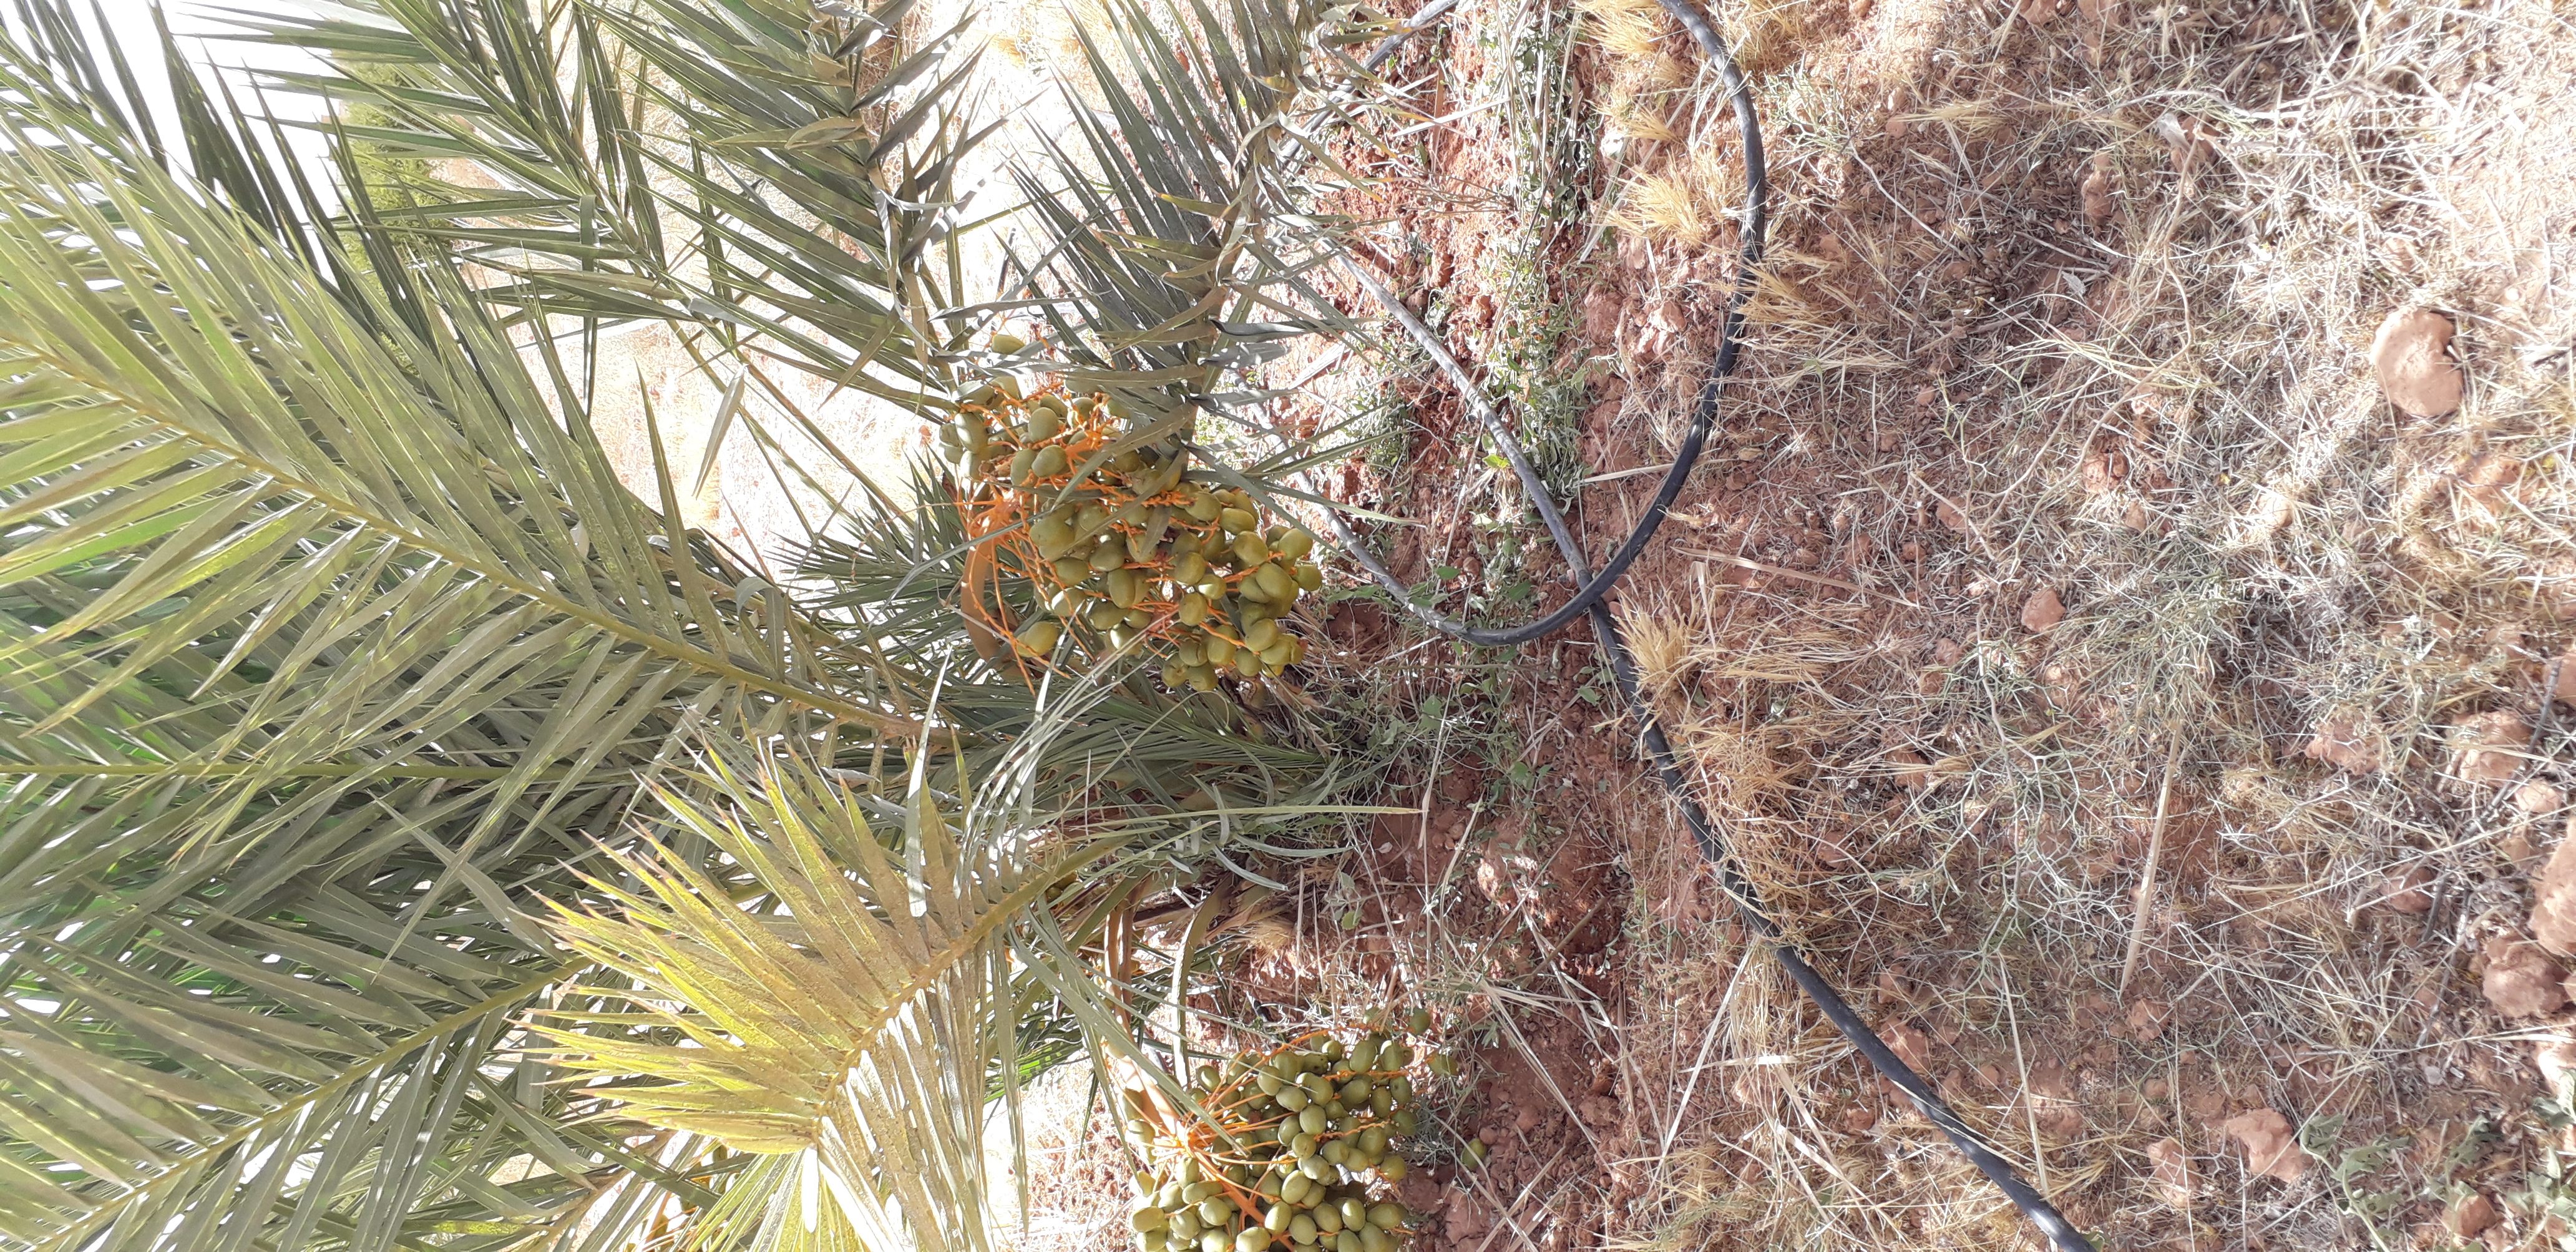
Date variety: Boufagous